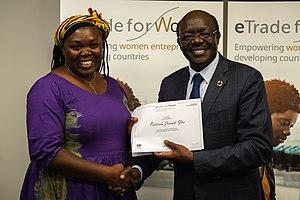
Née en 1976 à Aboisso, Patricia Zoundi Yao ou Patricia Zoundi épouse Yao est une entrepreneure sociale de renom en Côte d'Ivoire, qui a fondé plusieurs entreprises, dont Quickcash et Canaan Land, qu’elle dirige actuellement. Se décrivant elle-même comme une « solutionneuse de problèmes », elle contribue depuis plusieurs années maintenant au développement du monde rural grâce à l’entrepreneuriat. Sa détermination et son leadership ont été reconnus et récompensés par la CNUCED en septembre 2019 en la nommant « eTrade for Women Advocate ».